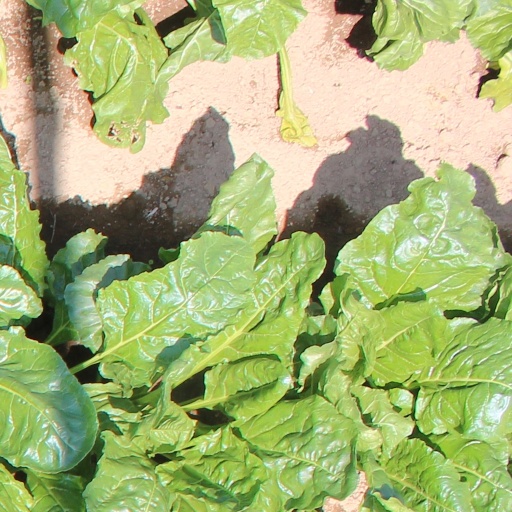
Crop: sugar beet